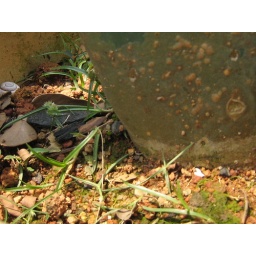
plant within pot